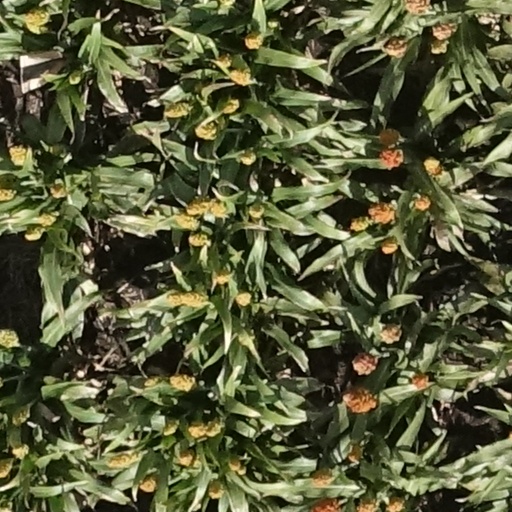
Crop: sorghum